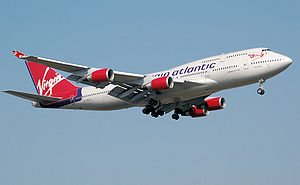
Boeing 747
Boeing 747, populært kaldet jumbojet, er et fire-motoret passagerfly med to passagerdæk bygget af Boeing-fabrikkerne og indtil videre det næststørste passagerfly i brug i dag. Flyet kendes let på sin karakteristiske "pukkel", som indeholder det øverste dæk og cockpittet.